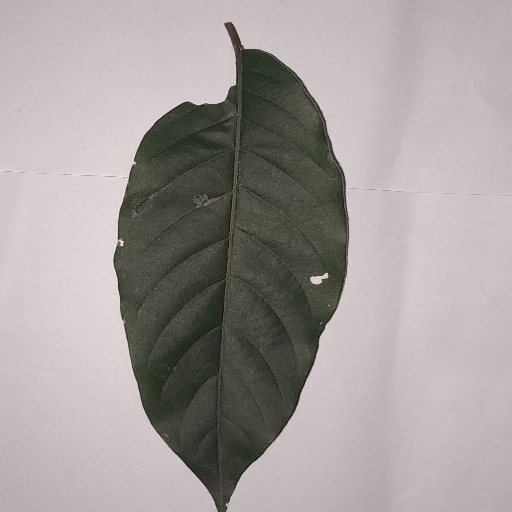
Species: HariTaki
Leaf condition: Shot Hole